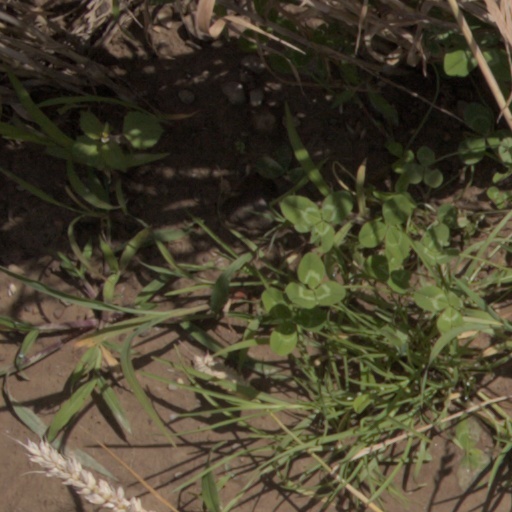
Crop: wheat